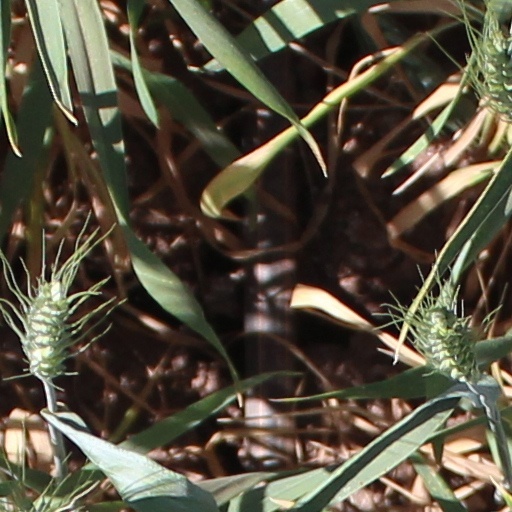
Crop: wheat